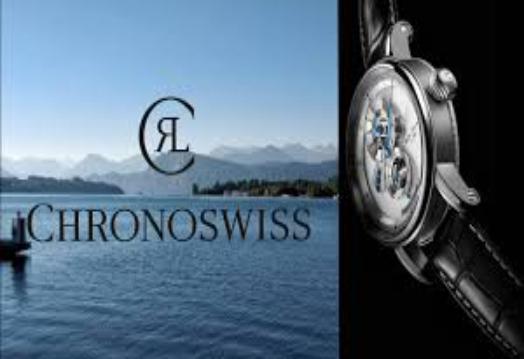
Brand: Chronoswiss-1
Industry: Electronic